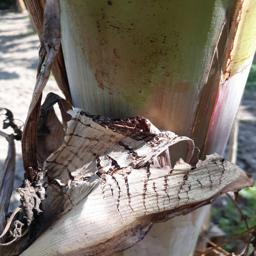
Label: BACTERIAL SOFT ROT